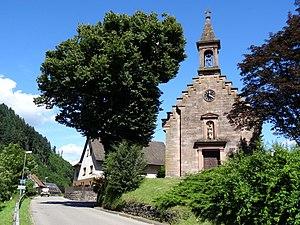
St. Michaelskapelle (Zell am Harmersbach-Grün) - siehe Bildtitel.